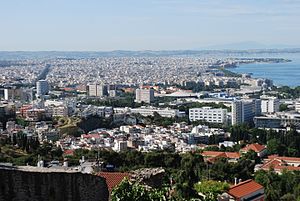
Grækenland / Demografi
Thessaloniki
Grækenland, officielt Den Hellenske Republik er et land i den sydøstlige del af Europa på sydspidsen af Balkanhalvøen. Landet ligger strategisk på skillevejen mellem Europa, Asien og Afrika. Det deler landegrænser med Albanien mod nordvest, Nordmakedonien og Bulgarien mod nord og Tyrkiet mod nordøst. Mod øst ligger Det Ægæiske Hav, mod vest Det Ioniske Hav og mod syd Det Libyske Hav, alle dele af Middelhavet.